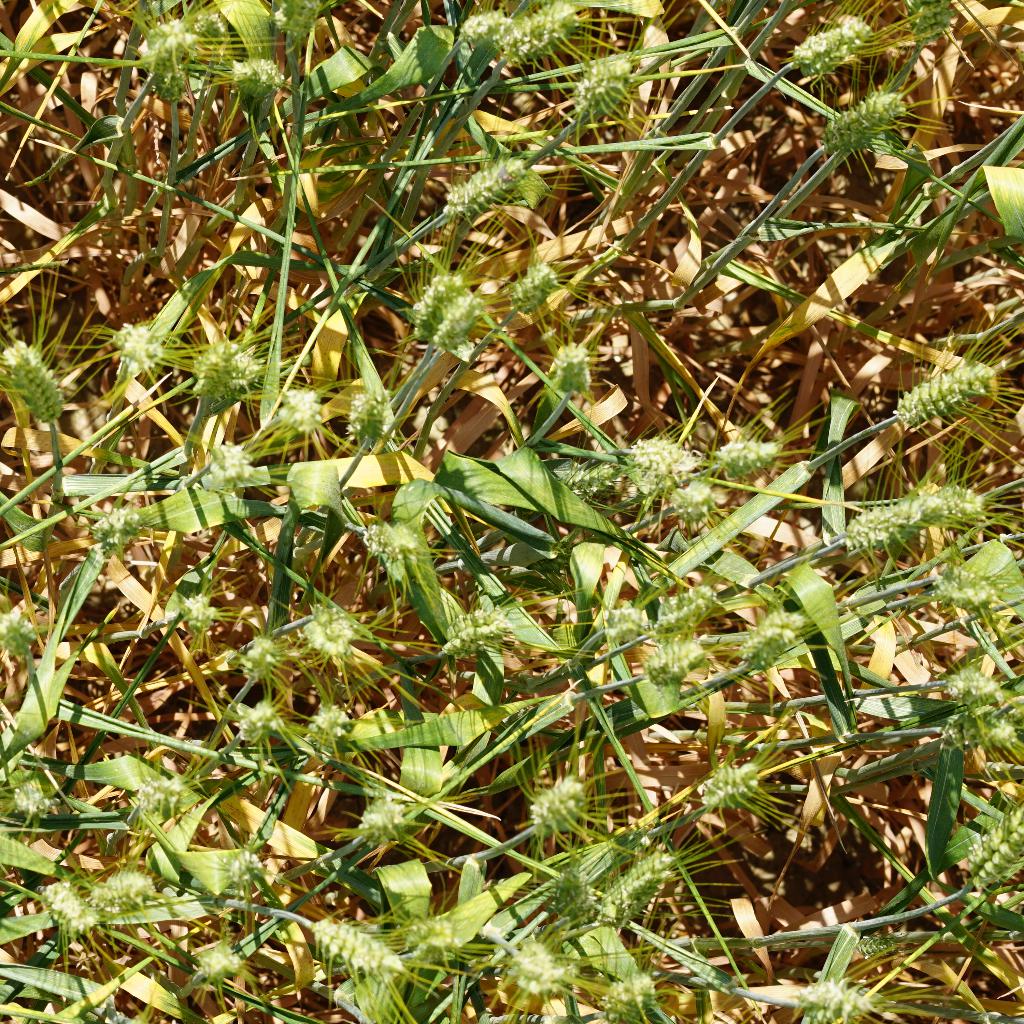
Country: France
Location: Gréoux
Wheat development stage: Filling